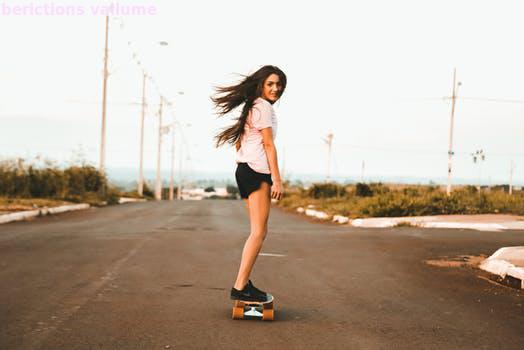
Label: Watermark